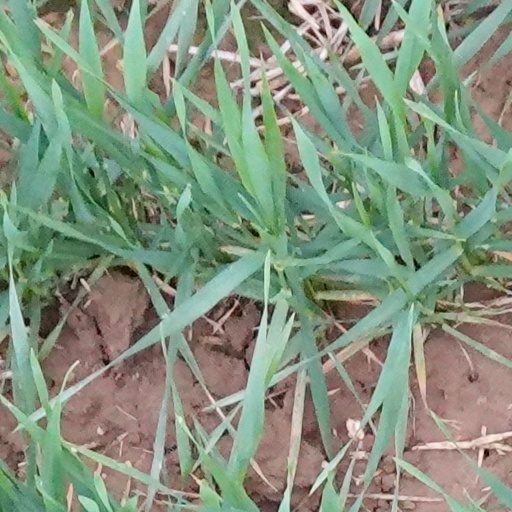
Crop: wheat